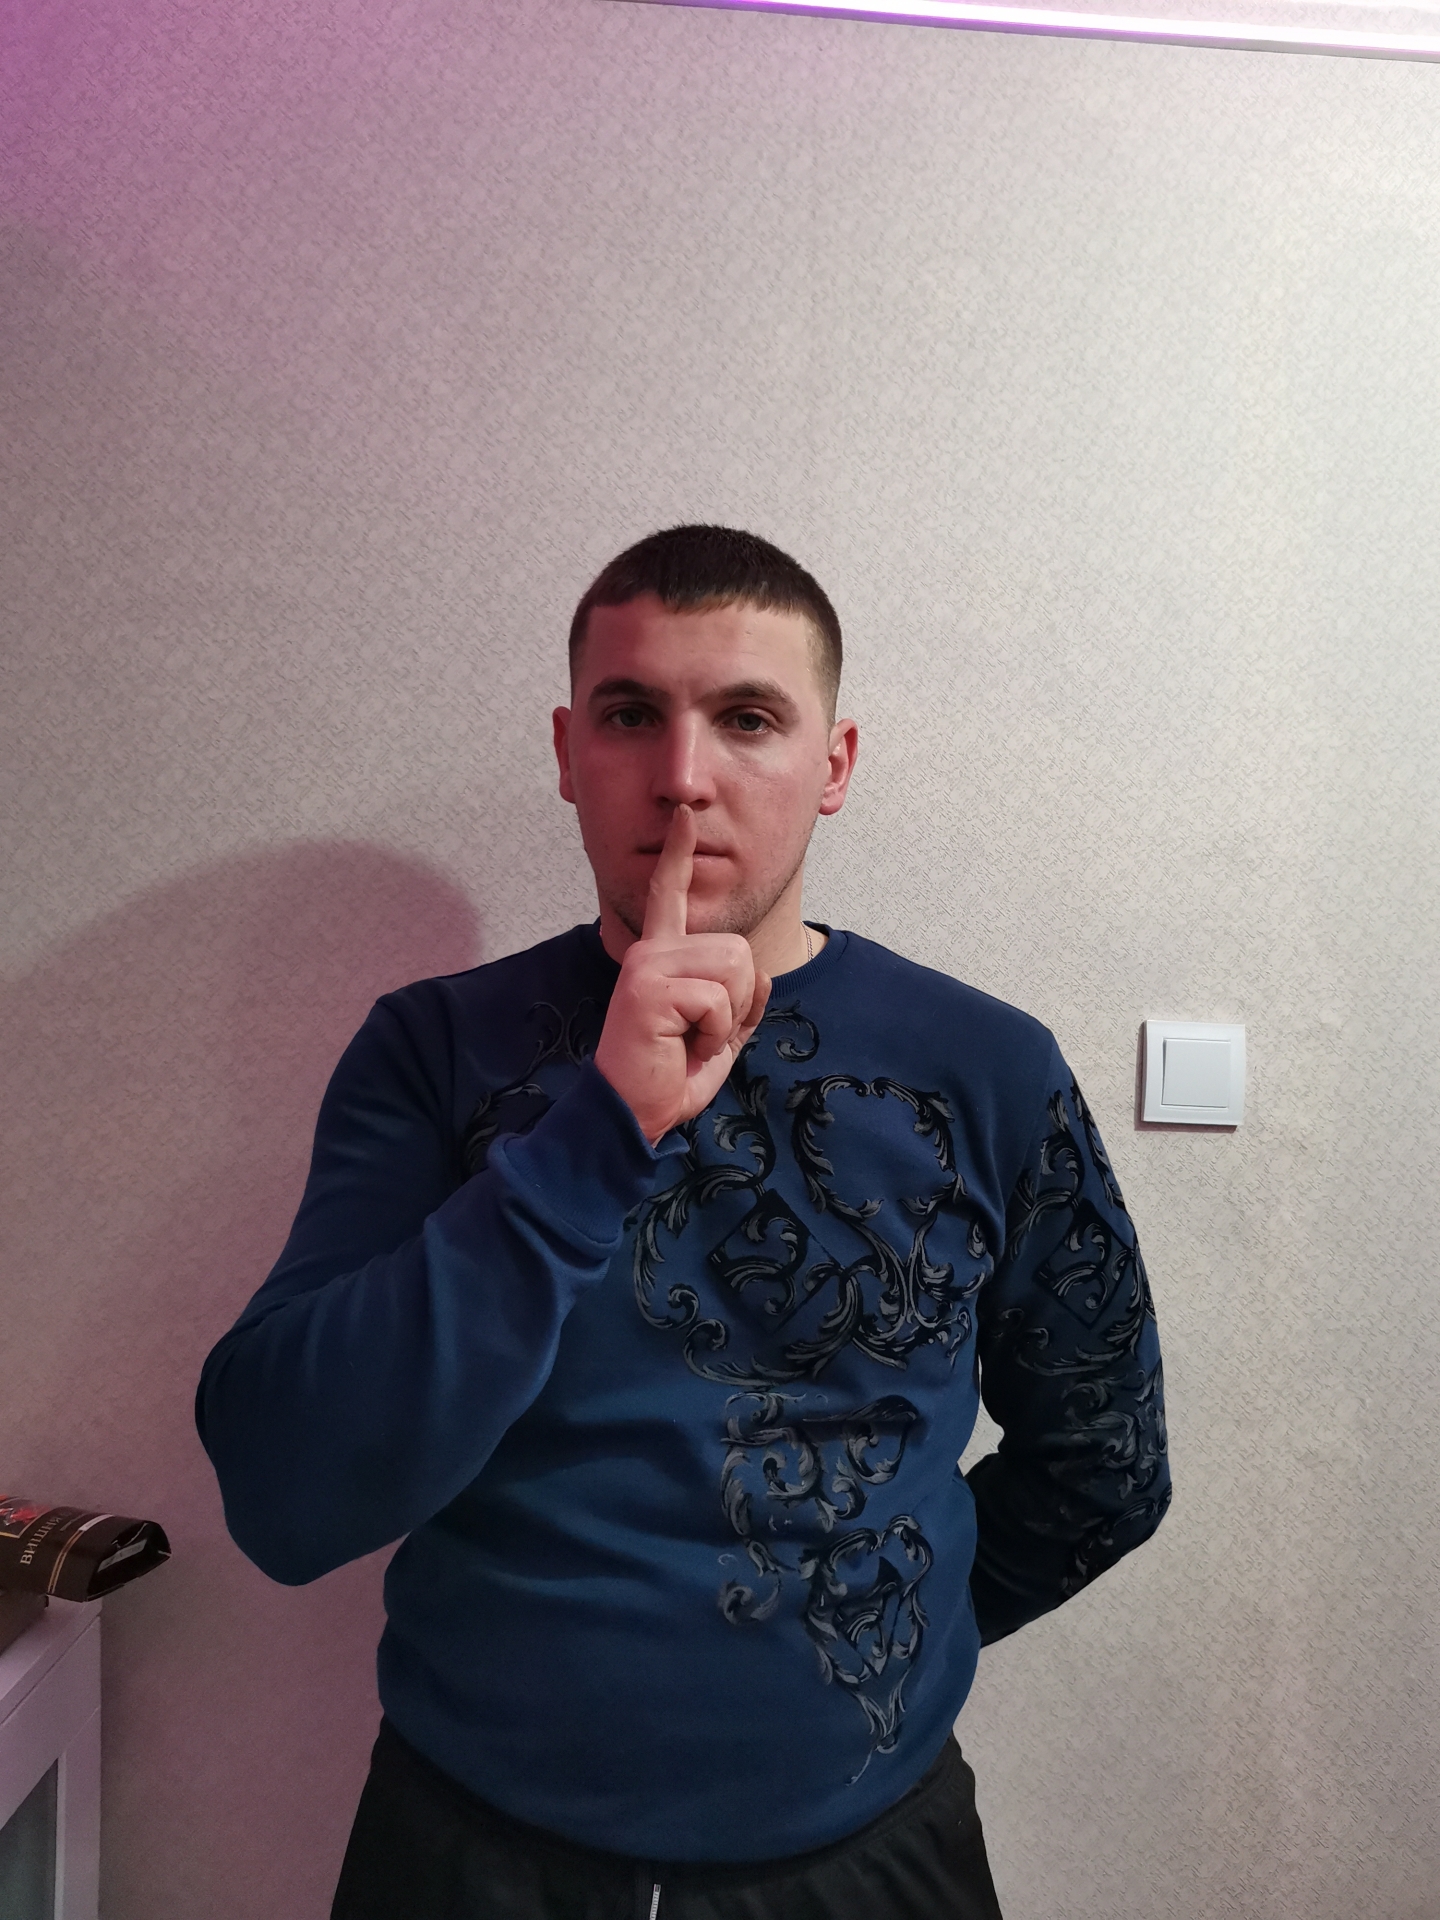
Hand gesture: mute